ABC Fighters

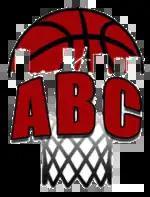
The ABC logo used until 2021

For the 2023 BAL Playoffs the team signed Kenyan forward Tylor Ongwae, Tunisian PG Omar Abada and Guinean centre Ousmane Drame.